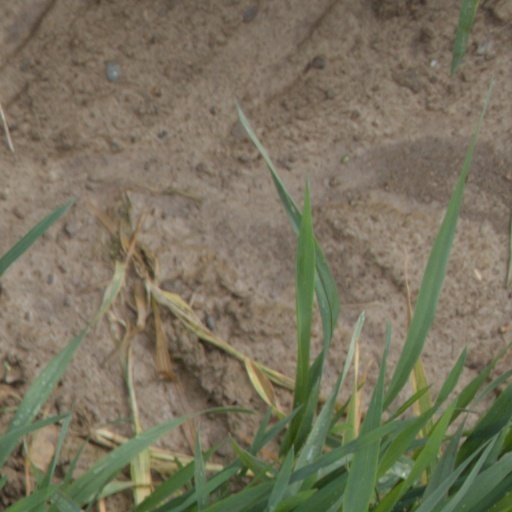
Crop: wheat